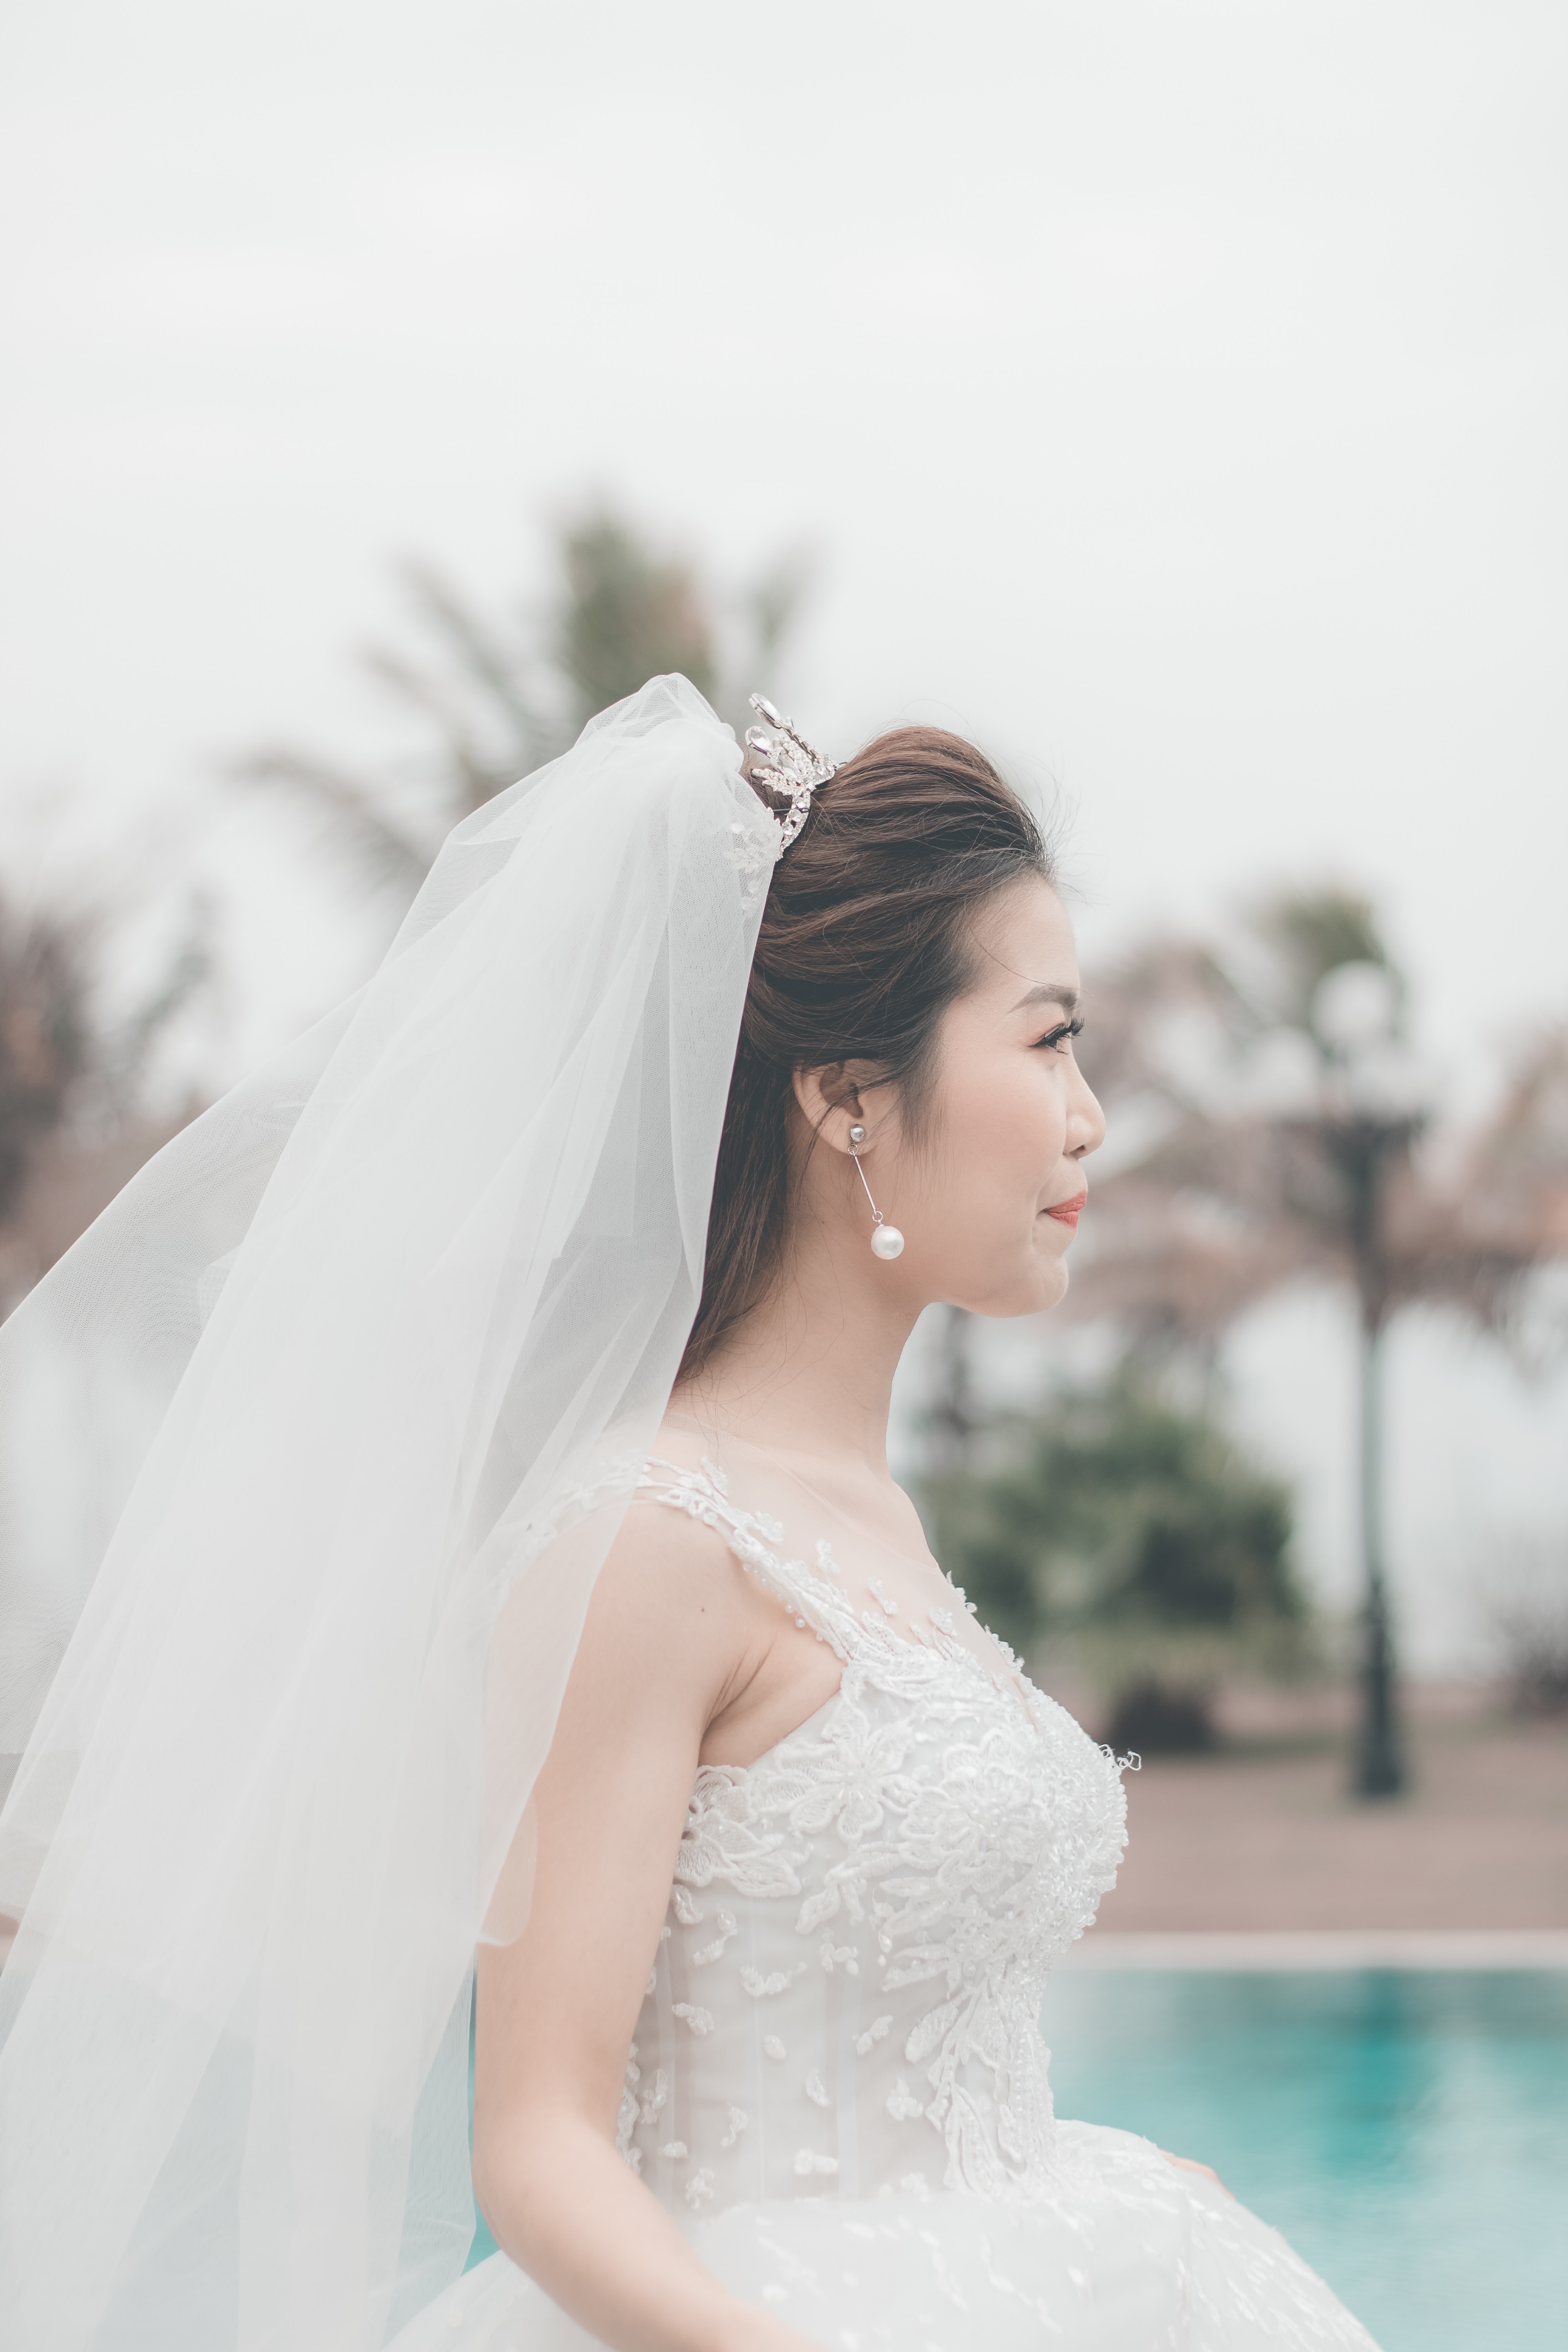
bride, photograph, hair, wedding dress, dress, shoulder, gown, skin, bridal accessory, bridal clothing, beauty, hairstyle, bridal veil, veil, headpiece, ceremony, wedding, happy, eye, fashion, fashion accessory, hair accessory, joint, photography, event, smile, marriage, long hair, hand, textile, photo shoot, tradition, flower, neck, chignon, petal, bun, flash photography